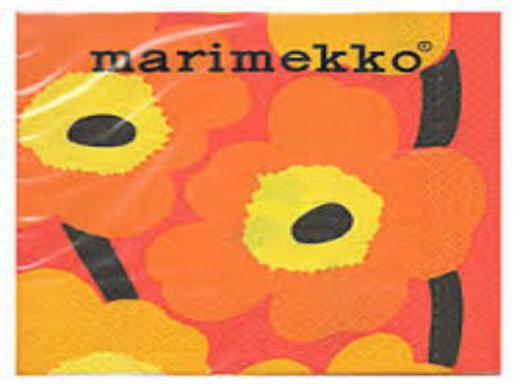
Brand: marimekko
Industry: Necessities